Moria refugee camp

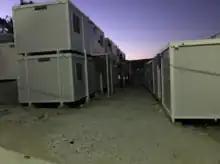
Housing for asylum seekers

In August 2018, it was dubbed by the field coordinator of Doctors Without Borders as "the worst refugee camp on earth", as reported by the BBC.